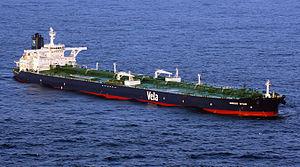
La piraterie autour de la Corne de l'Afrique, essentiellement composée de pirates somaliens, a pris la forme d'attaques de navires, de pillages et d'enlèvements en mer à partir de 2005. Elle est devenue une menace pour le transport maritime international et de nombreuses organisations internationales, l'Organisation maritime internationale et le Programme alimentaire mondial notamment, ont exprimé leur préoccupation devant l'augmentation de la fréquence des actes de piraterie. En réponse à la fréquence de ces actes, des bâtiments militaires de l'OTAN, russes, indiens, chinois et sud-coréens ont été mobilisés. Ils sillonnent la zone et escortent certains navires tandis que des gardes armés sont embarqués sur des navires civils, réduisant notablement les actes de pirateries à partir de 2014. En 2019, les attaques ont diminué dans la corne de l'Afrique, mais ont augmenté en revanche, de l'autre côté, au large du Nigéria.